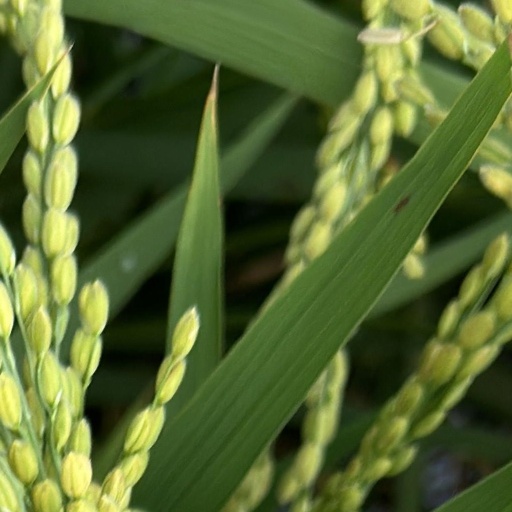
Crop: rice